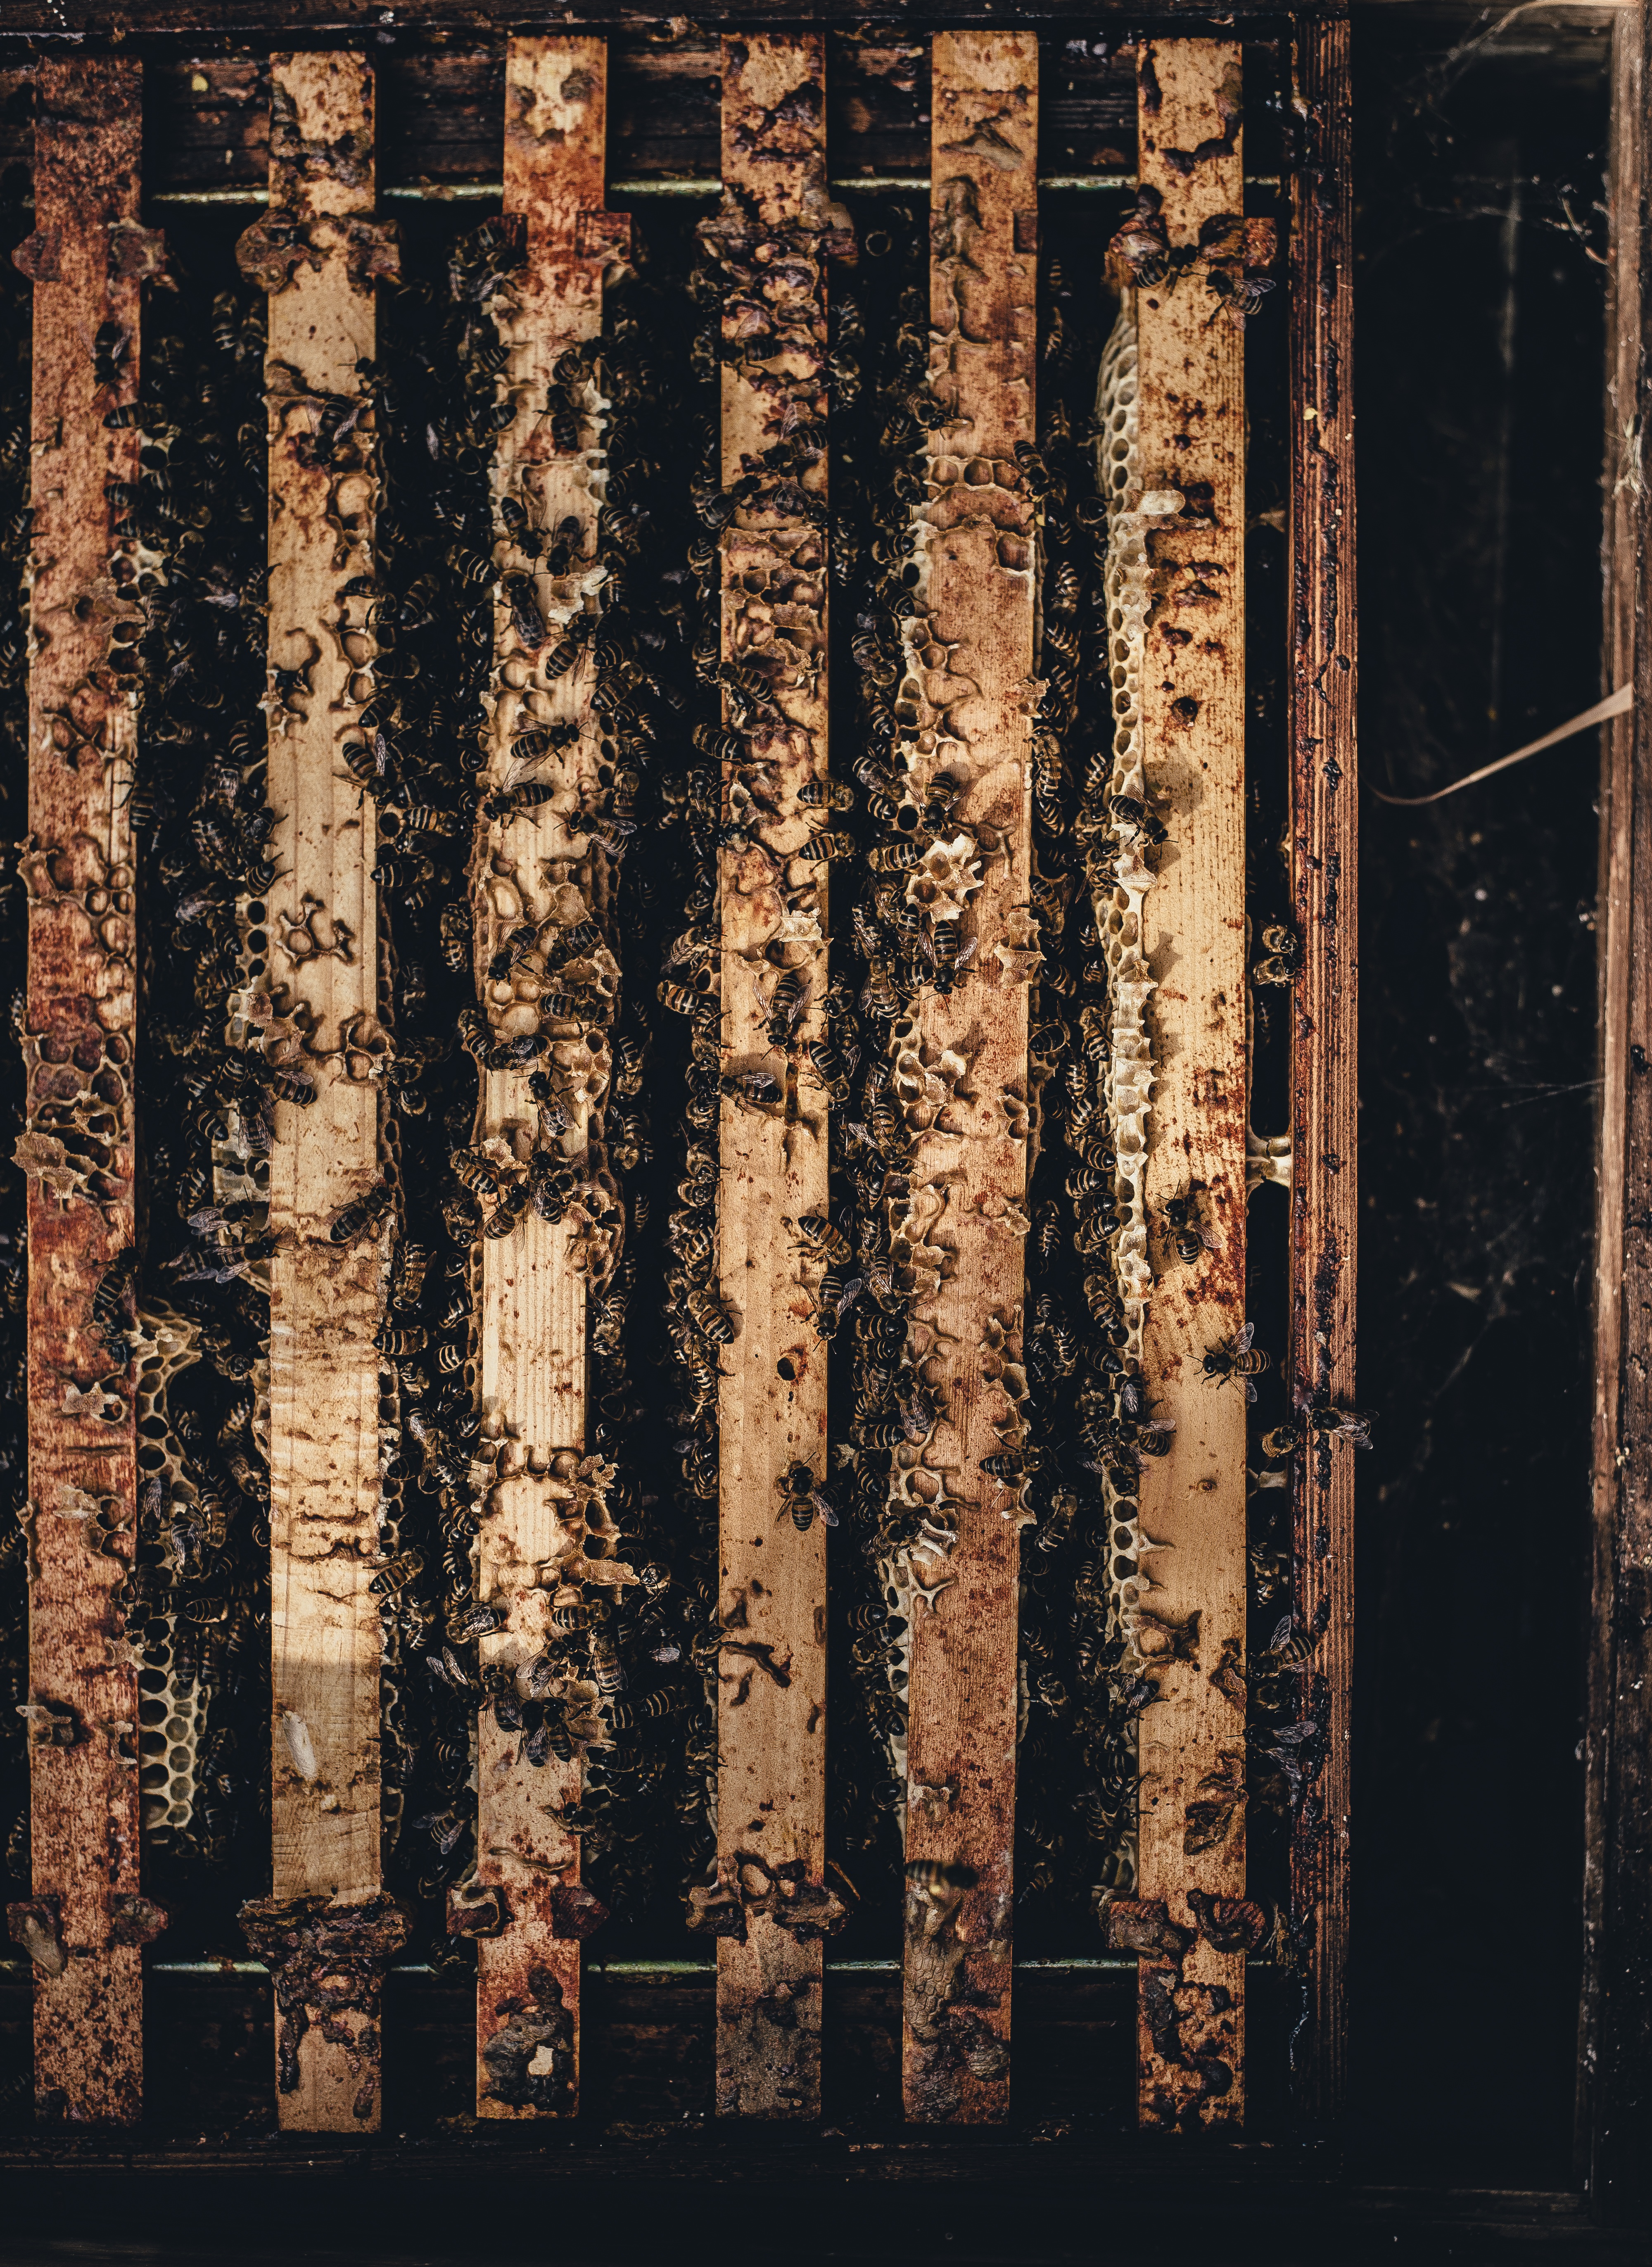
wood, texture, window, wall, dark, rust, pattern, curtain, dirty, side view, material, interior design, design, insects, bees, beehive